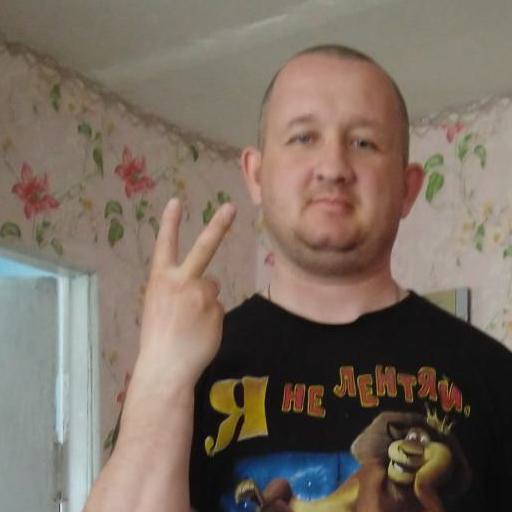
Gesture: peace_inverted